Joseph Fox the younger

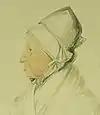
Elisabeth Peeters

Joseph Fox (1758–1832) was the son of Joseph Fox (1729–1785) and Elisabeth Hingston (1733–1792). In Plymouth he married in 1780 his second cousin Elisabeth Peters (St Dennis, 5 Dec 1751 – Mylor, 1830). They shared the same great–grandparents Philipp Debell (1657–?) and Ann Soady (?–1742).